Agriculture in Colombia

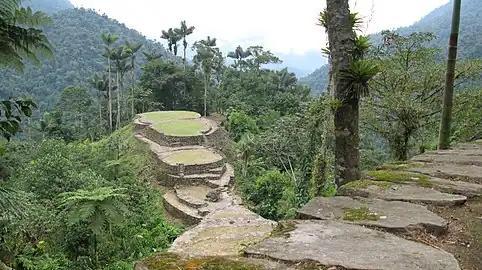
Remnants in "Ciudad Perdida". The Tairona Culture had developed agricultural techniques in terraces prior to the arrival of the Spaniards.

Indigenous peoples in Colombia were the first to process plants and animals to produce food. The indigenous peoples had developed techniques to plant numerous plants for their feeding and to produce houses and ornaments. Predominantly the indigenous people cultivated maize and managed the Colombian climate and geography to develop planting technique using terraces. Many other plants were first cultivated in Colombia such as tomatoes, avocados, guavas, chilli peppers, manioc and prickly pear were all cultivated as additional food resources, while rubber trees and cotton plants were useful for making cultural products like latex balls and clothing.